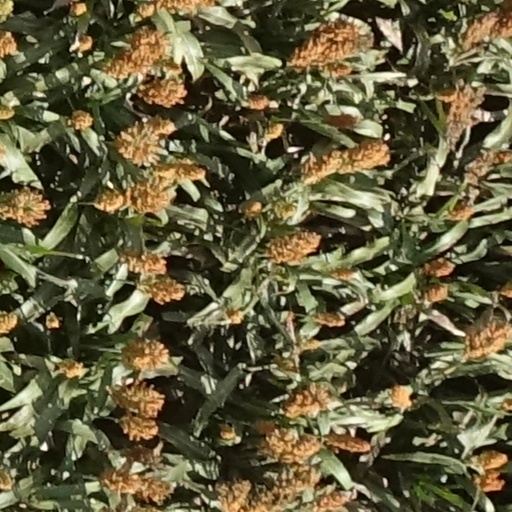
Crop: sorghum